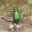
Label: beetle